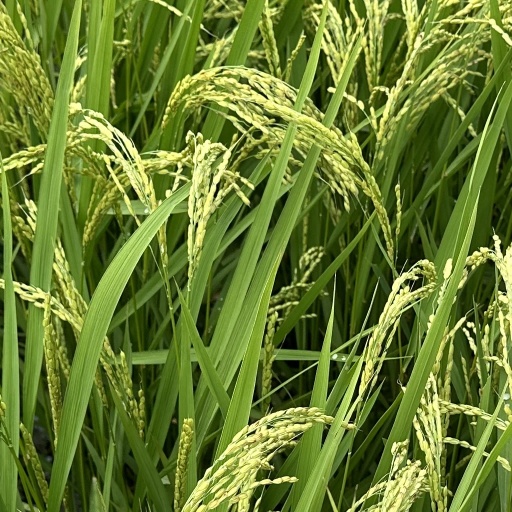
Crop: rice